Drosophila repleta

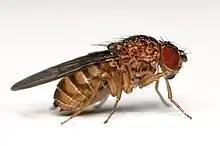

"D. repleta" is a subtropical species, and is well adapted to warm, urbanized environments. "D. repleta" is a carrier of foodborne illness - including , Salmonella Saint Paul, and "Listeria innocua" - onto human food.